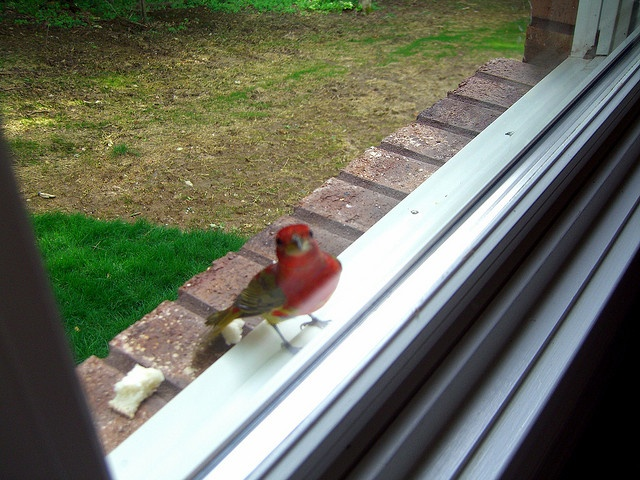
A red and green bird sitting on a window sill.
A little bird with a red head and breast has yellow feathers and sits on a window ledge.
Red and yellow songbird standing outside a windowsill.
A small bird is sitting on the window sell.
A bird sitting on a sill outside a window.